Brazilian Army

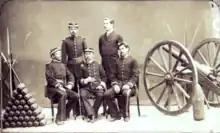

The campaign was long and exhausting, on a much larger scale than the War of Independence. Ground forces were expanded to 135,000 soldiers, including 59,000 from the National Guard and 55,000 Homeland Volunteers. At least initially, there was great popular enthusiasm for military service. Three army corps were fielded. The army's official history recognizes Paraguay a second historical milestone after Guararapes. The institution became aware of its importance for the country, but it did not benefit after the victory in 1870: the budget was drastically reduced. Officers' nonconformity with political leaders grew. The participation of slaves in the struggle brought abolitionism to fore.